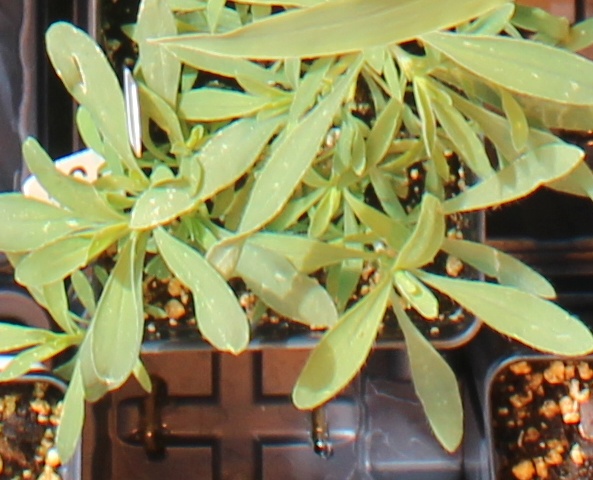
Label: Kochia